Wang Tso-jung

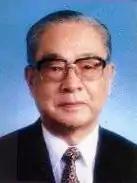
Wang Tso-jung in 1996

Wang Tso-jung (6 February 1919 – 30 July 2013) was a Taiwanese politician who served as President of the Control Yuan from 1996 to 1999.